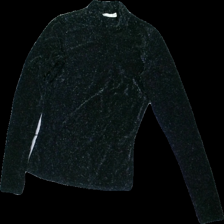
View: front
Type: Top
Category: Ladies
Brand: Not in the list
Brand text on label: NLY Trend
Colors: Black
Material: unknown
Pattern: Metallic
Cut: Tight, Turtle neck
Size: XS
Season: All
Price range: 50-100
Recommended usage: Reuse
Description: Black top with metallic thread